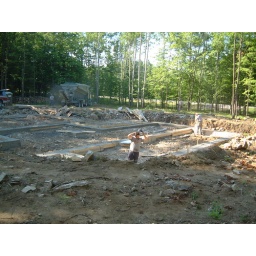
Taking the forms off. This guy is standing in our family room where the sliding door will be